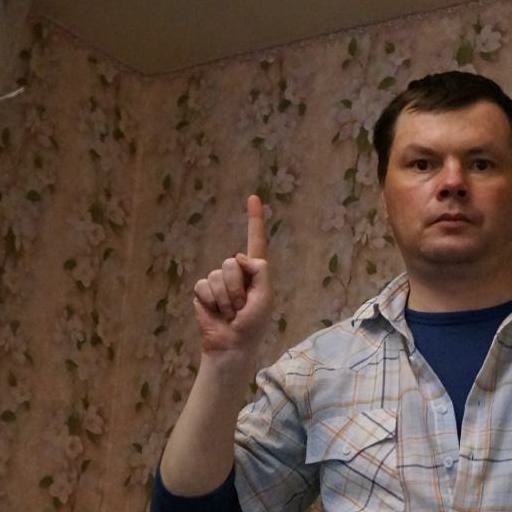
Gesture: one